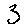
Label: 3